Temko Popov

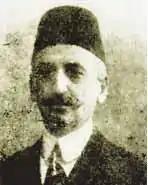

Temko Popov (Macedonian: Темко Попов; Serbian: Темко Поповић) was a pro-Macedonian activist and Serbian national worker in the Ottoman Empire. He espoused in his youth, according to Bulgarian sources, developed a kind of Macedonian pro-Serbian identity. Per Serbian sources, this plan was used by Serbian politicians as a counterweight to Bulgarian influence and to serbianize the Macedonian Slavs.